Women in Australia

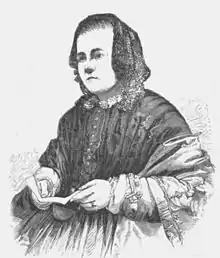
The humanitarian, Caroline Chisholm was a leading advocate for women's issues and family friendly colonial policy.

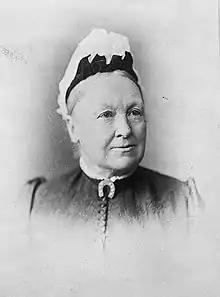
South Australian suffragette Catherine Helen Spence (1825–1910). In 1895 women in South Australia were among the first in the world to attain the vote and were the first to be able to stand for parliament.

Australia had led the world in bringing women's suffrage rights during the late 19th century. Propertied women in the colony of South Australia were granted the vote in local elections (but not parliamentary elections) in 1861. Henrietta Dugdale, Annie Lowe, and Elizabeth Rennick formed the Victorian Women's Suffrage Society, the first suffrage society in Australia in 1884. Women became eligible to vote for the Parliament of South Australia in 1895. This was the first legislation in the world permitting women also to stand for election to political office and, in 1897, Catherine Helen Spence became the first female political candidate for political office, unsuccessfully standing for election as a delegate to the Federal Convention on Australian Federation. Western Australia granted voting rights to qualified non-aboriginal women in 1899.